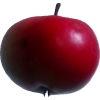
Label: Apple 11